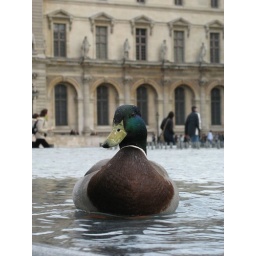
A duck in the fountain water at the Louvre9th March, 2007